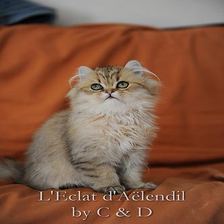
Species: cat
Breed: Persian